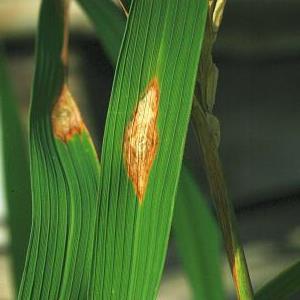
Disease: Blast